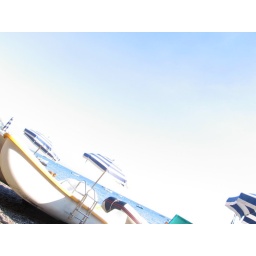
view from beach chair in Positano